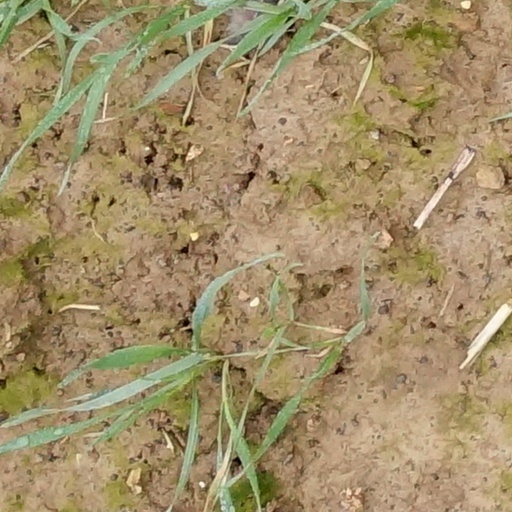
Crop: wheat